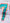
Number: 7